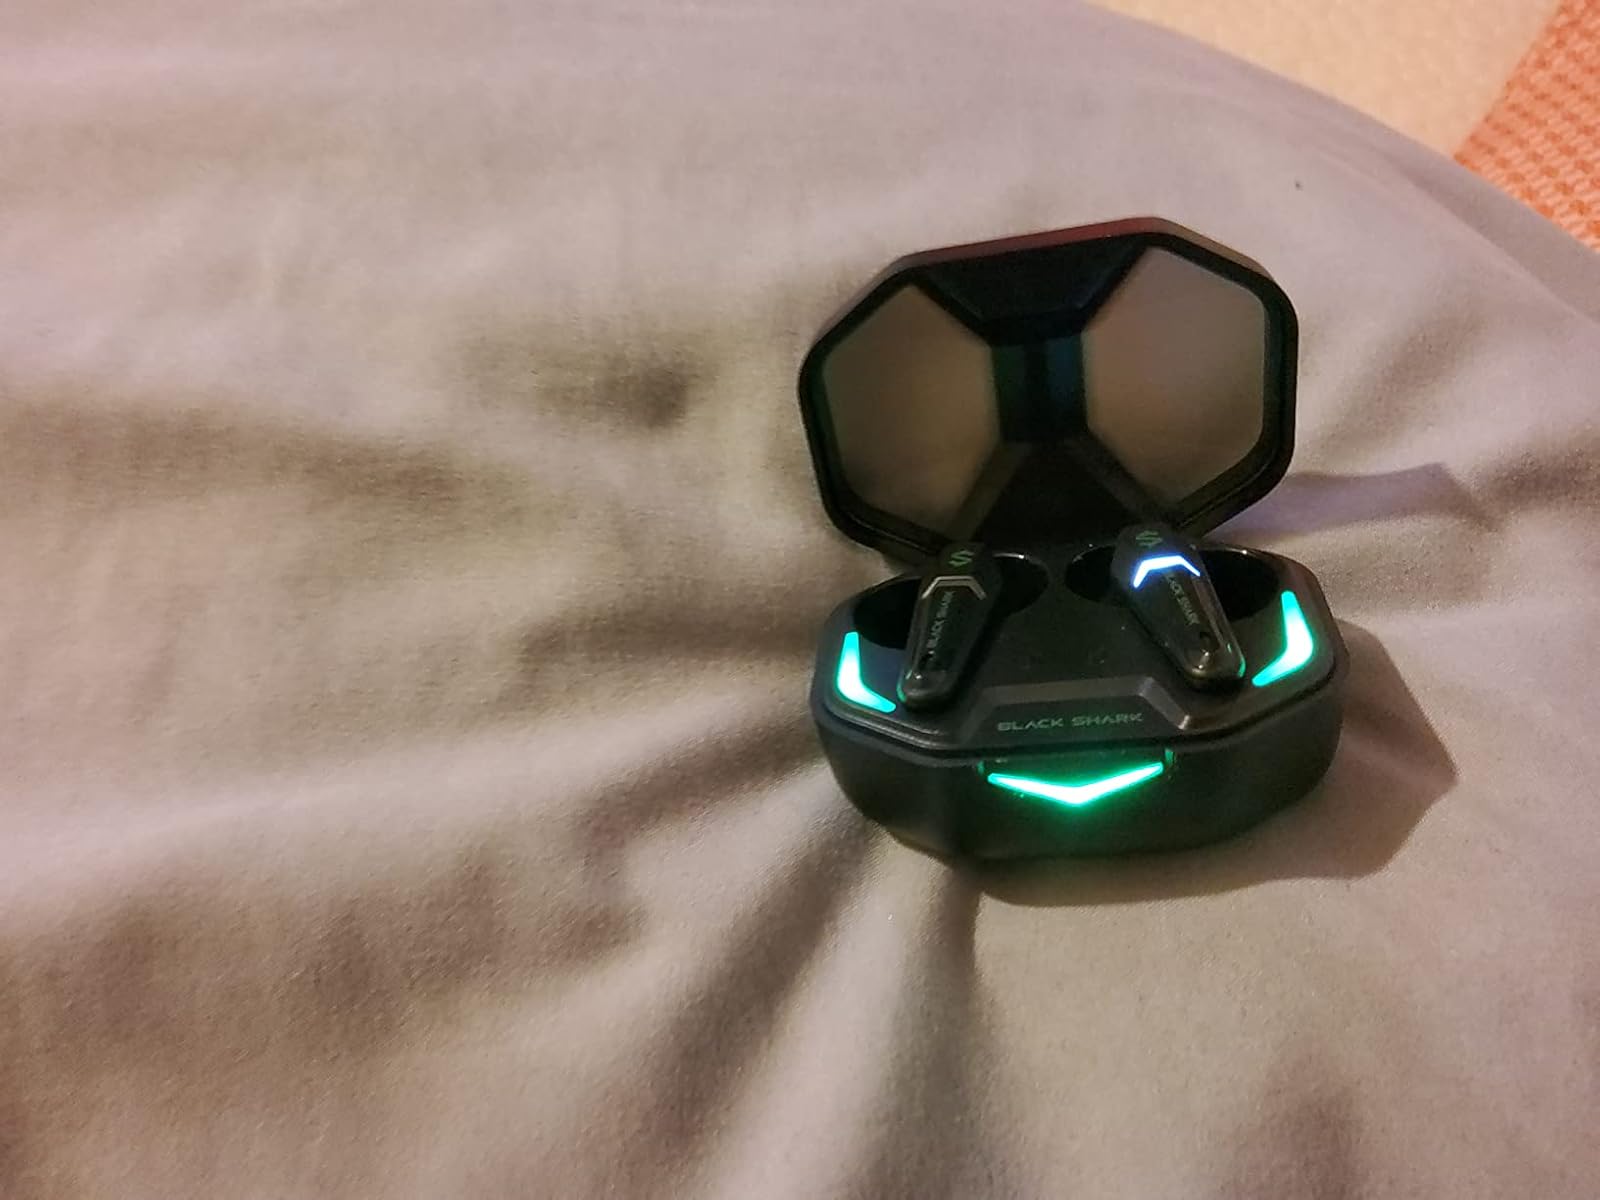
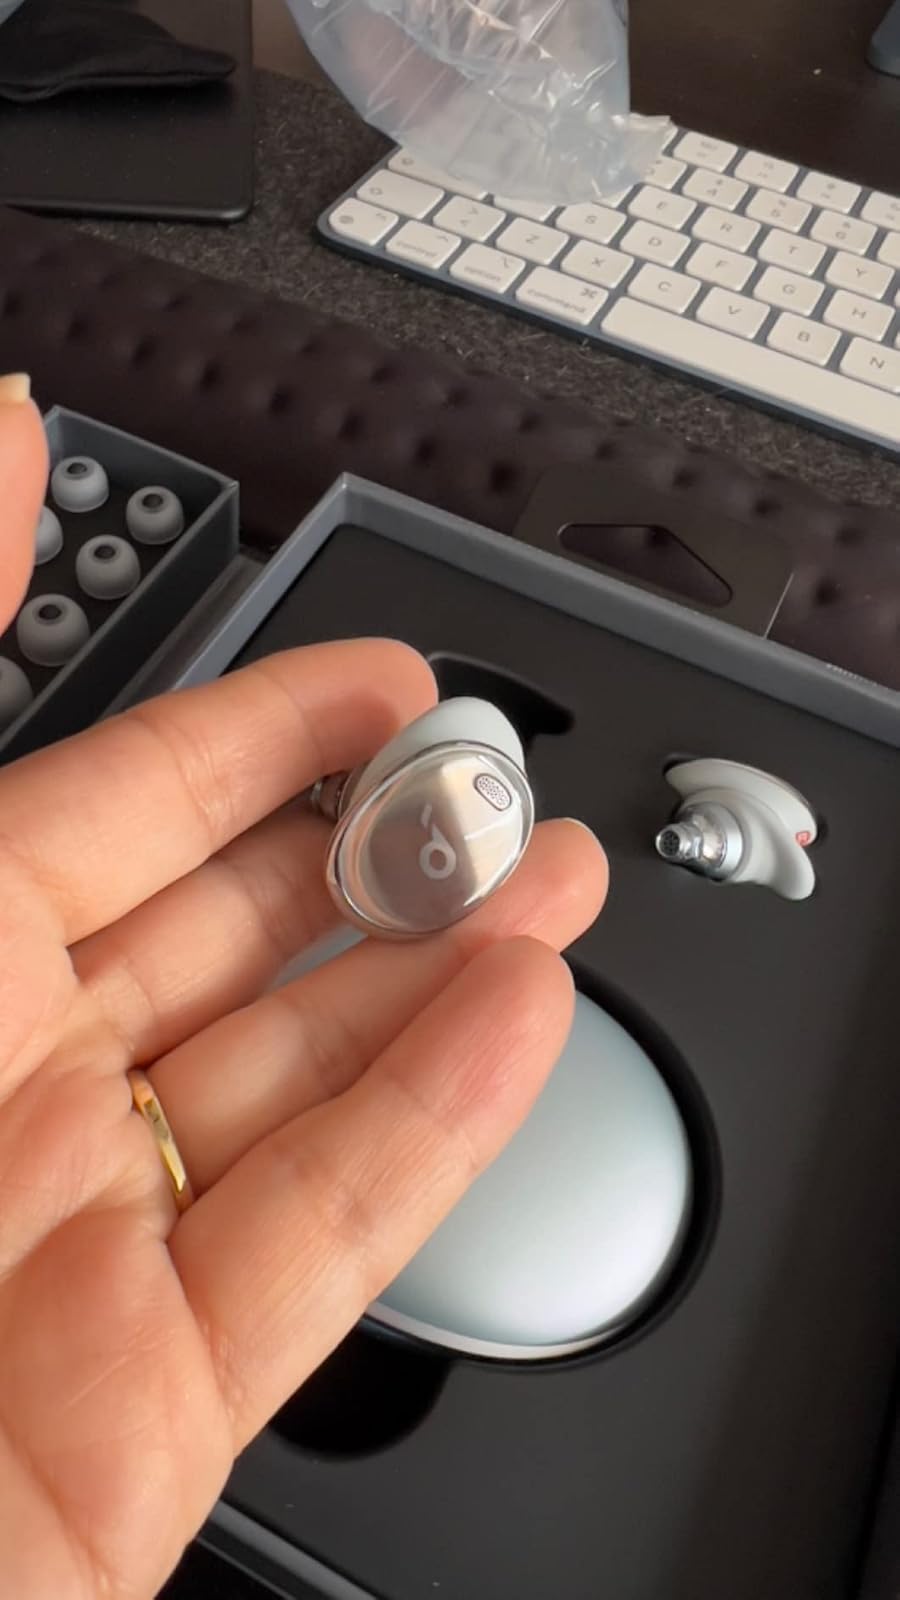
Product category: earbuds
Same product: no